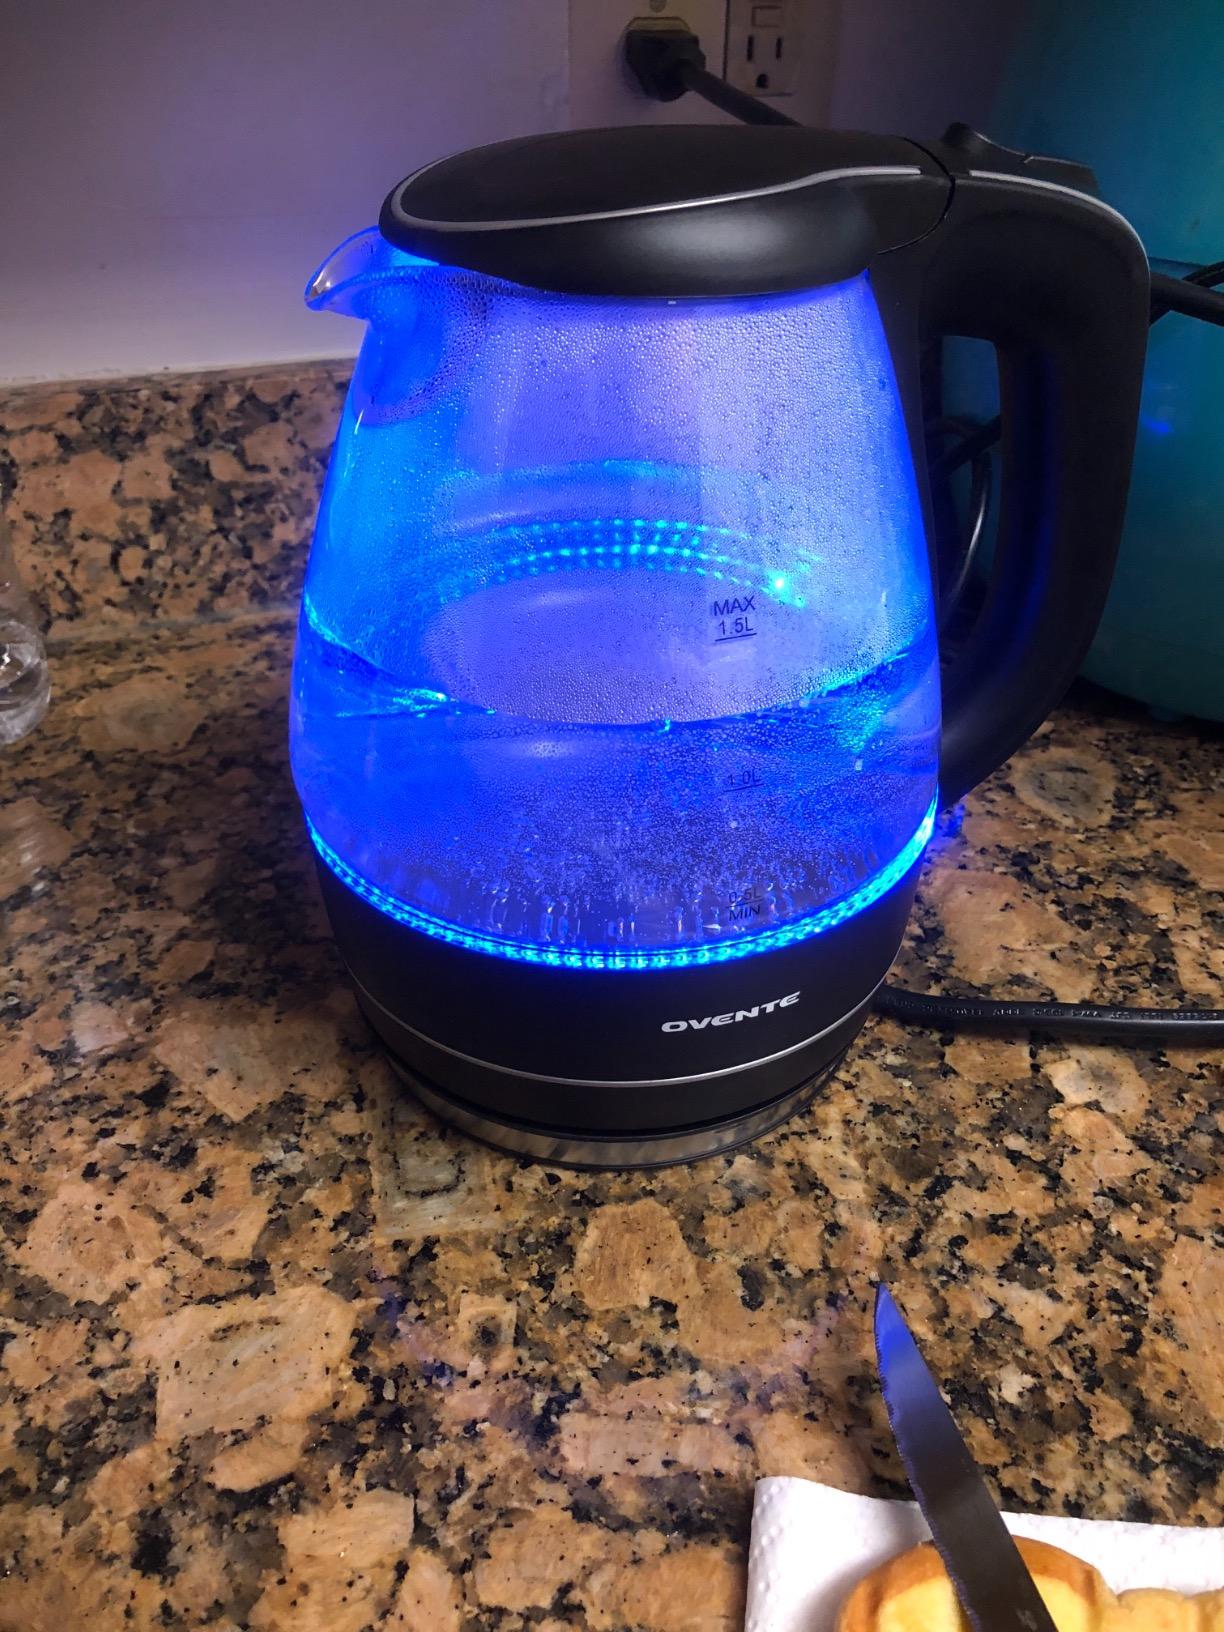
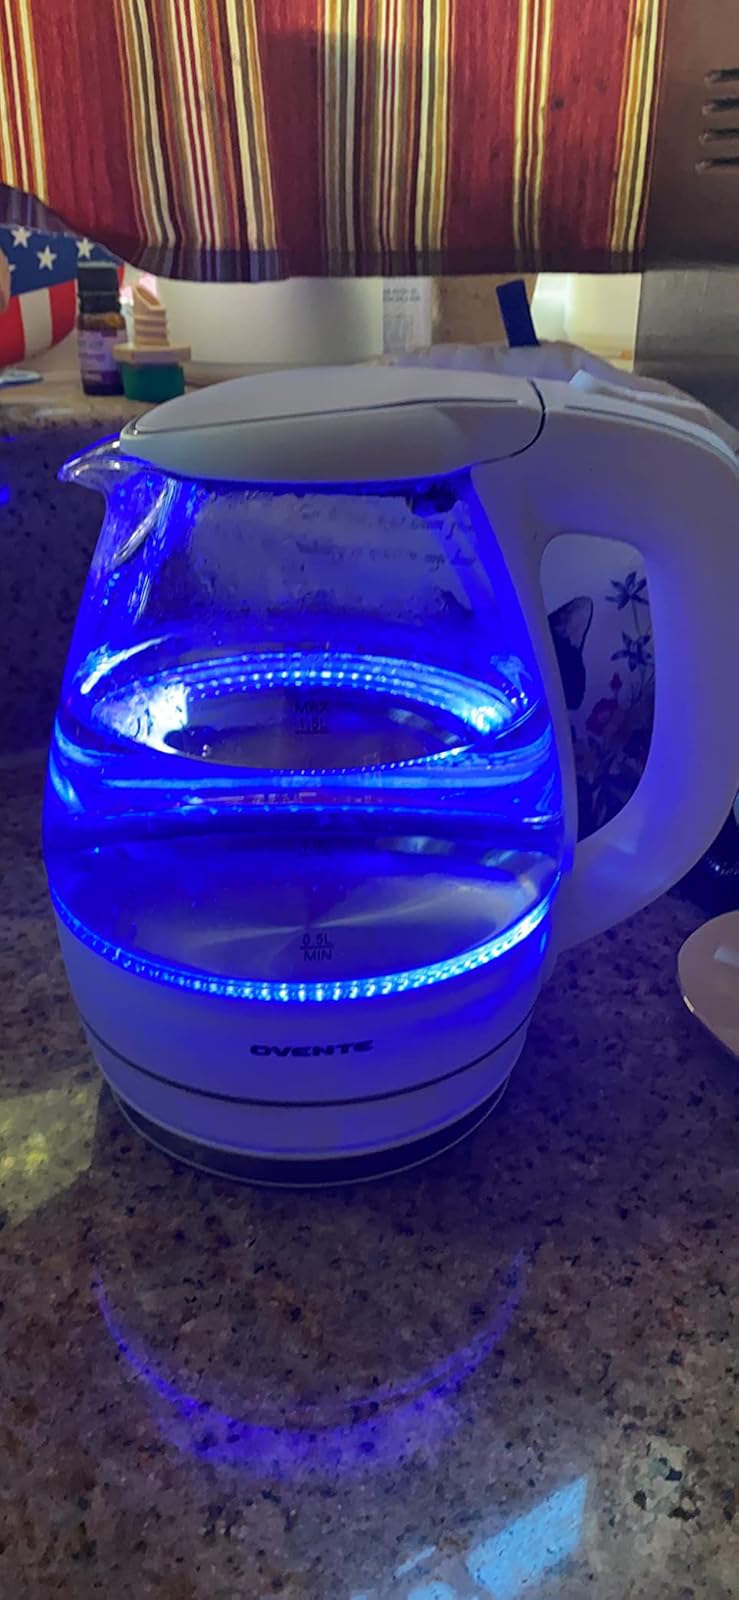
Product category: items_kettle
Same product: no